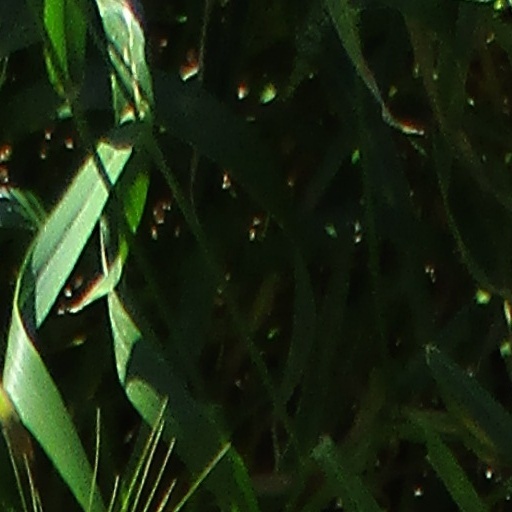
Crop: wheat